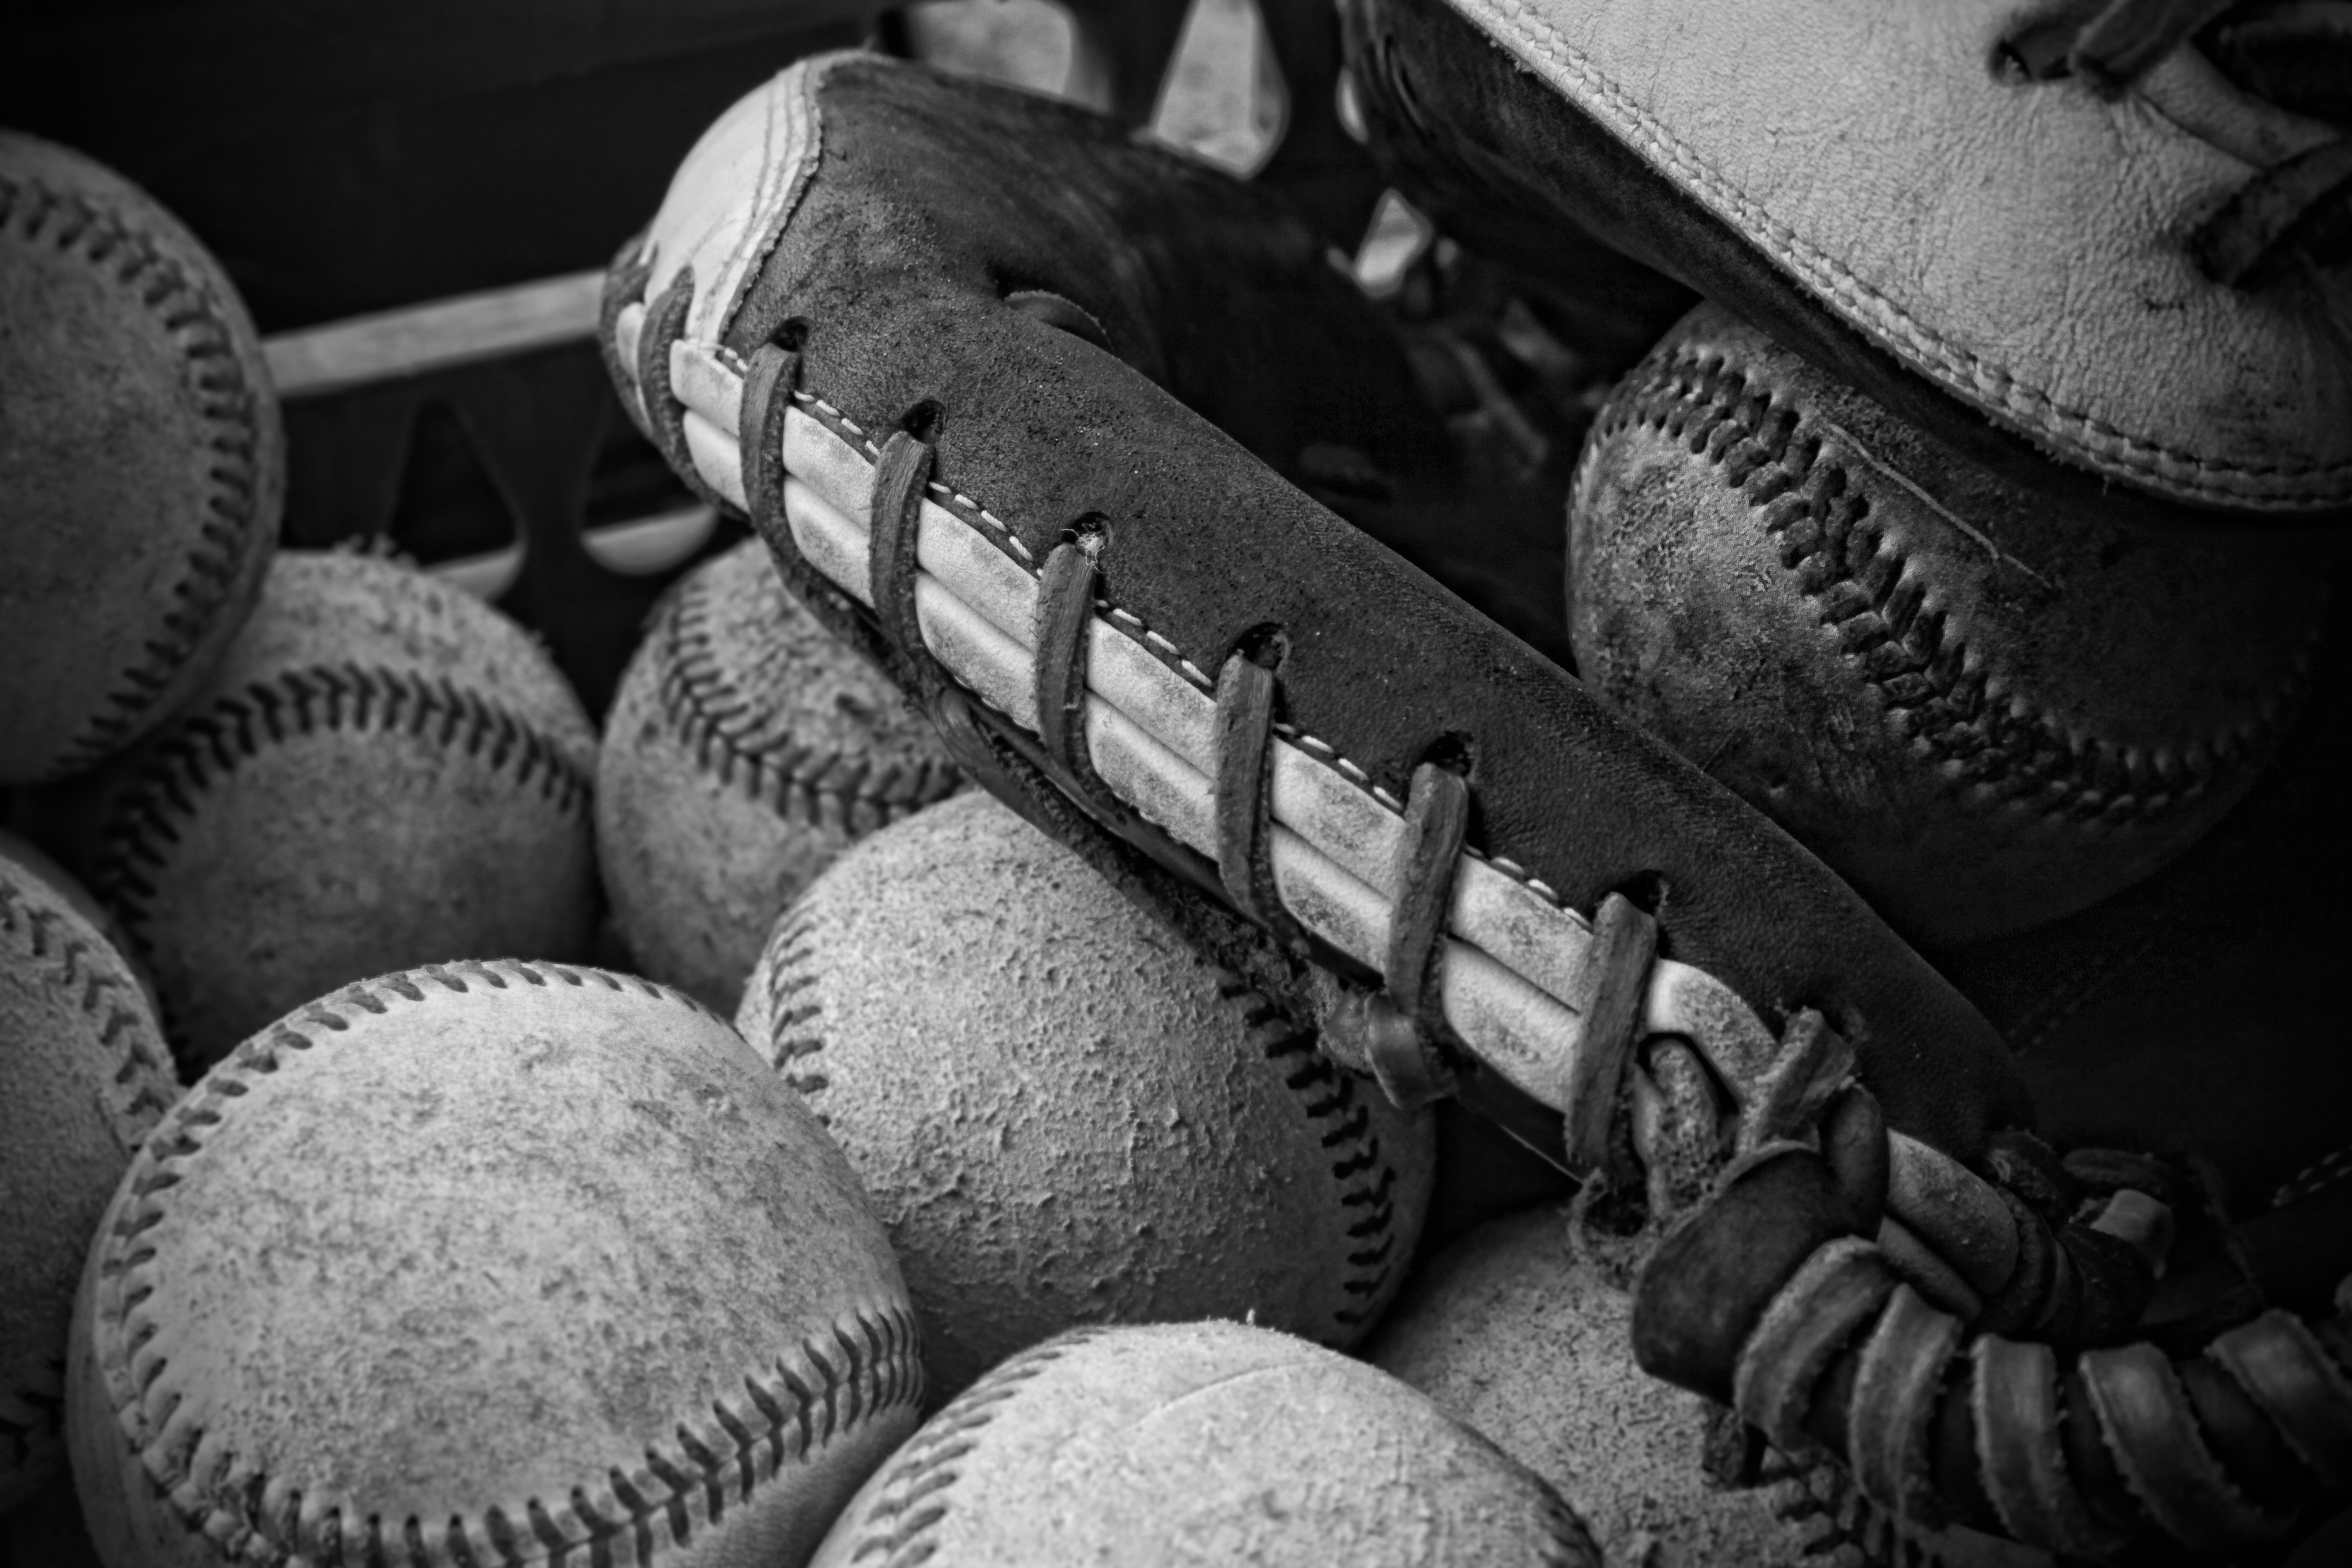
shoe, black and white, white, baseball, mitt, photography, black, monochrome, tire, footwear, games, practice, a black and white photo, monochrome photography, automotive tire, baseball ball and glove